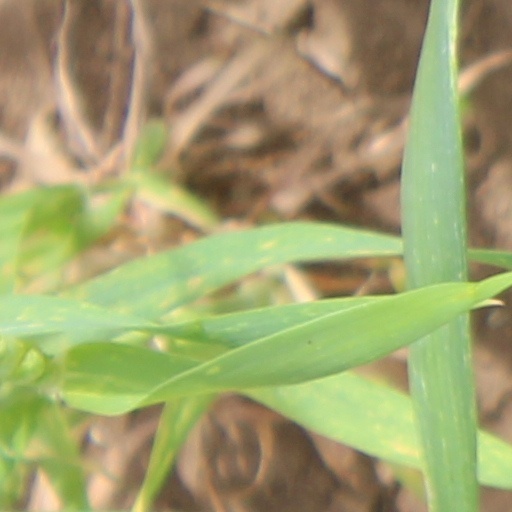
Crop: wheat